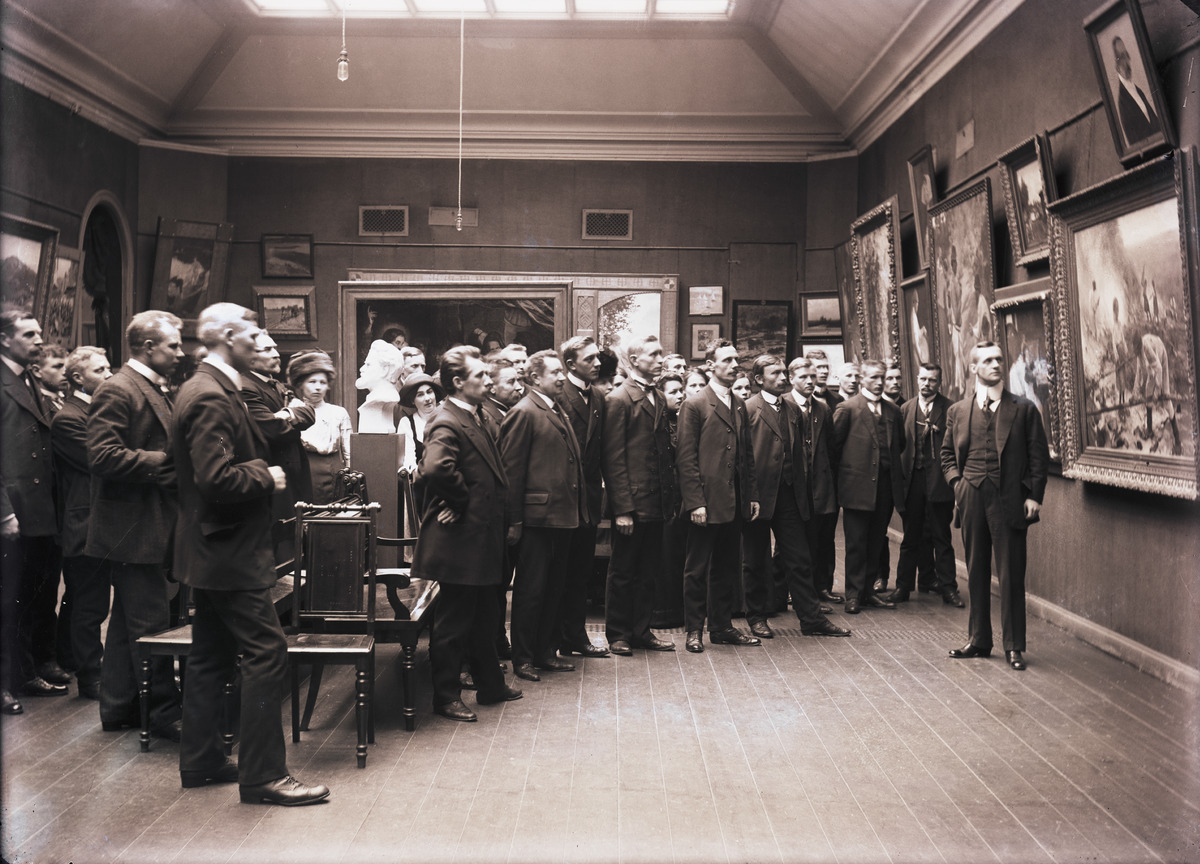
Ateneumin taidemuseo, Kaivokatu 2-4
sisällön kuvaus: Ateneumin taidemuseo, Kaivokatu 2-4. Taidenäyttely. mustavalkoinen
Kuvaaja: Rosenberg, Harald, valokuvaaja
Ajankohta: kuvausaika 1913
Paikka: Suomi, Uusimaa, Helsinki, Kluuvi Helsinki, Kaivokatu 2-4
Aiheet: Stjernschantz, Torsten, julkiset rakennukset museot taidemuseot, taideteokset, veistokset muotokuvat, maalaukset, huonekalut tuolit, henkilöt, miehrt, naiset, opastus, yleisö, pukeutuminen